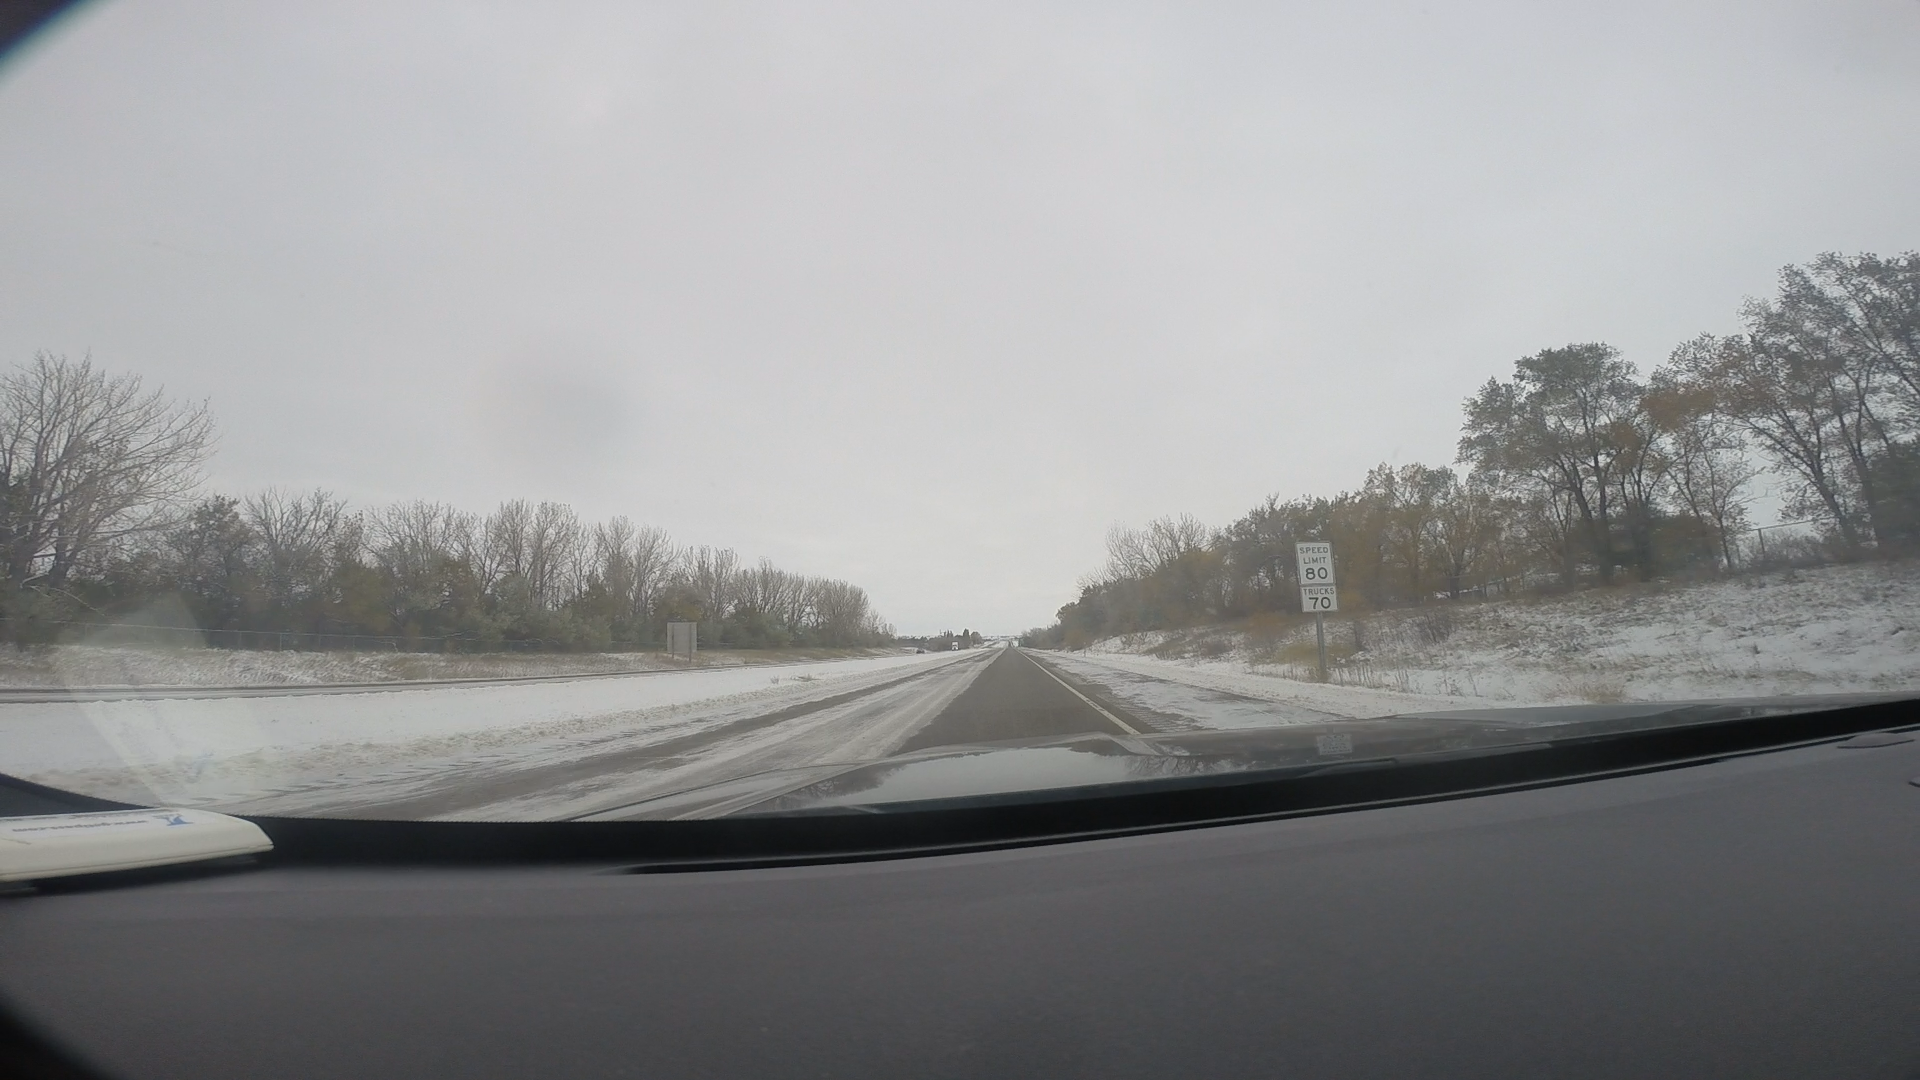
Speed limit sign label: mph80